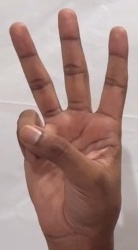
ASL sign: 6